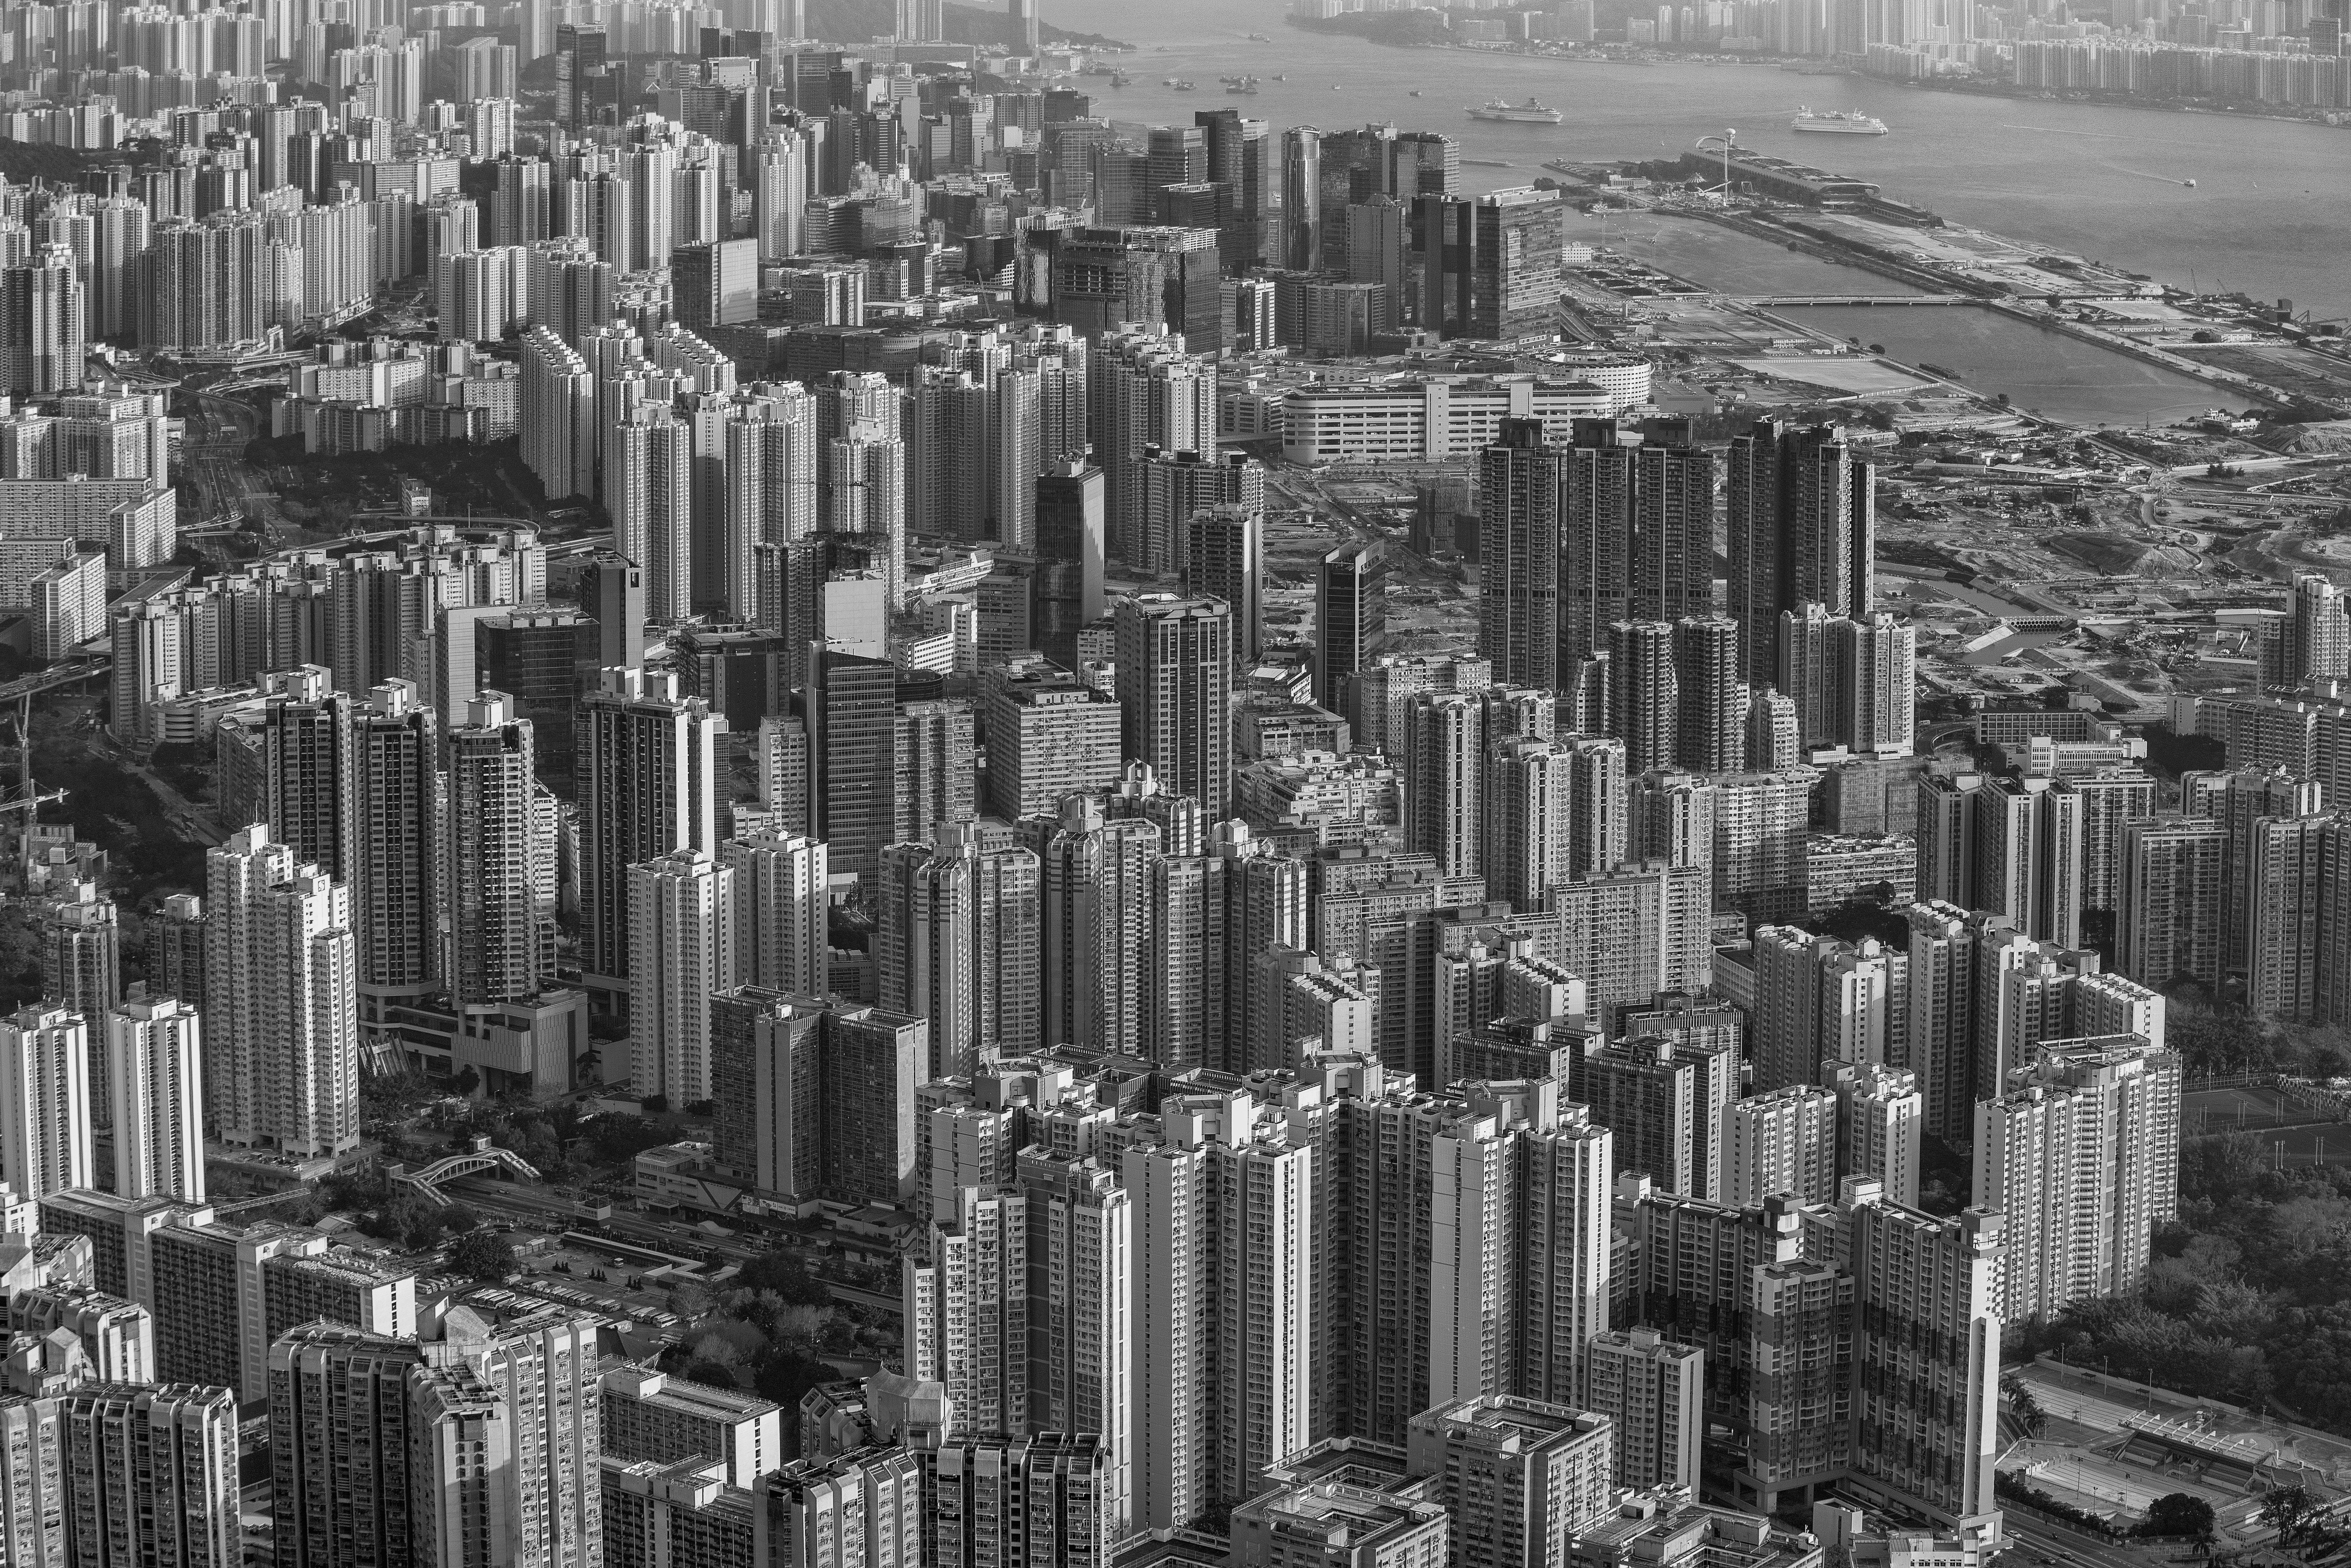
black and white, skyline, photography, city, skyscraper, urban, cityscape, downtown, metropolitan, monochrome, tower block, skyscrapers, buildings, metropolis, neighbourhood, bird's eye view, aerial photography, urban area, monochrome photography, residential area, geographical feature, human settlement, metropolitan area